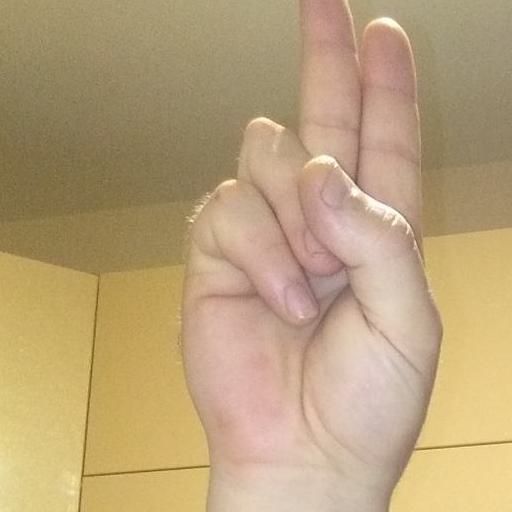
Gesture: two_up